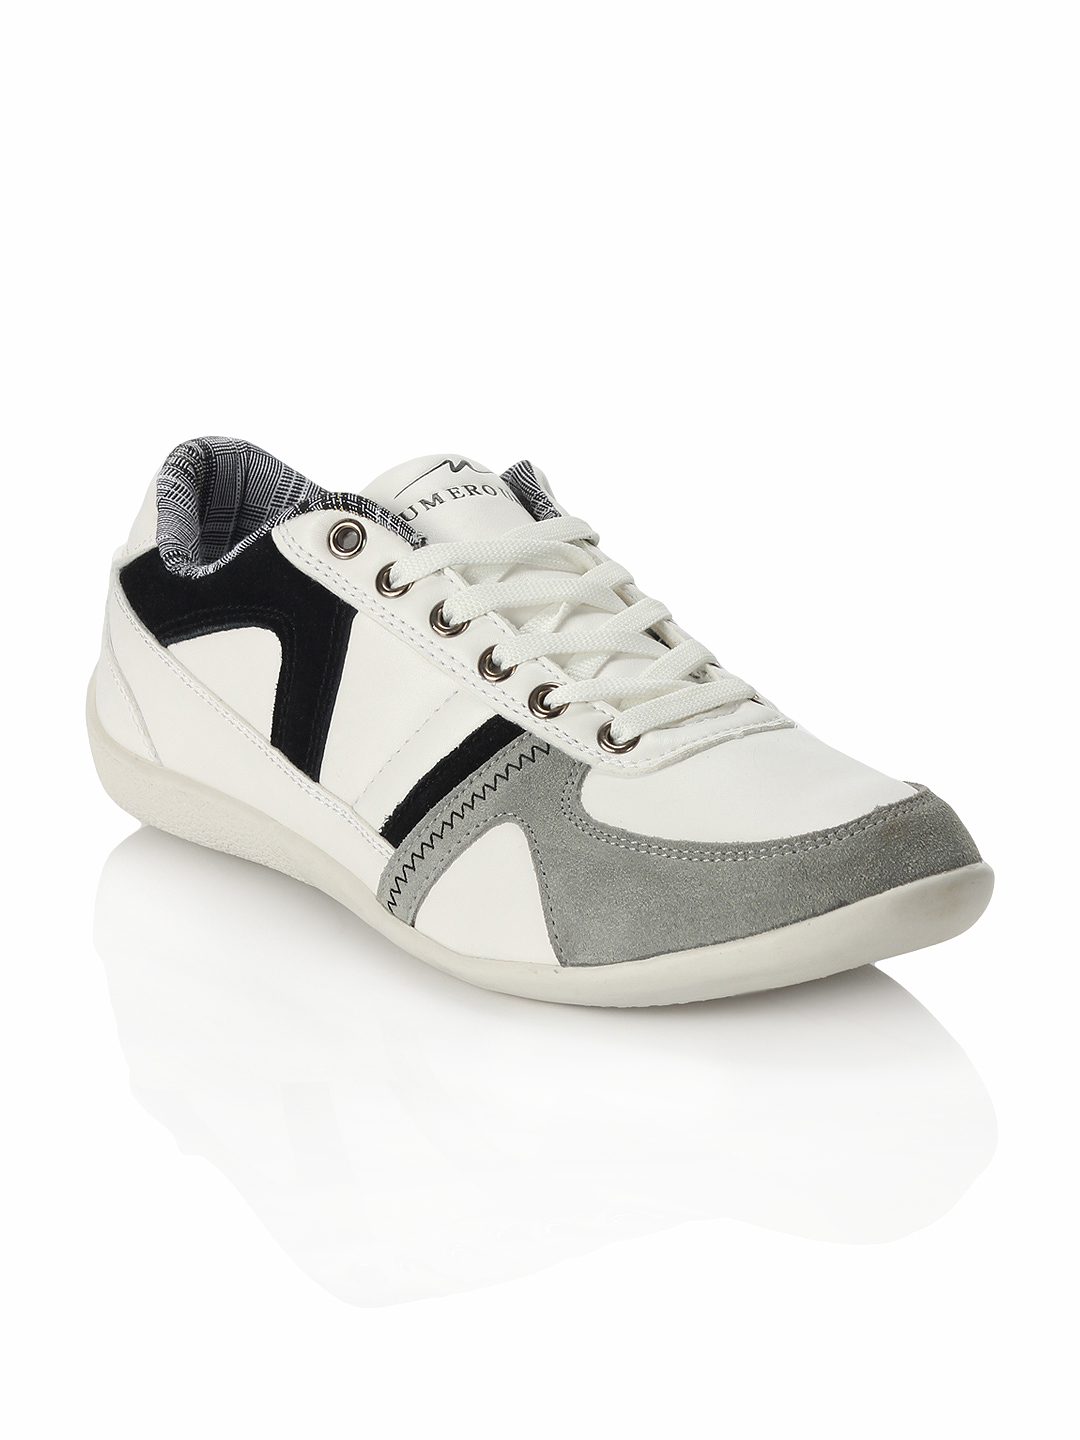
Numero Uno Men White Shoes
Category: Footwear / Shoes / Casual Shoes
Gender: Men
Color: White
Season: Summer 2012
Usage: Casual